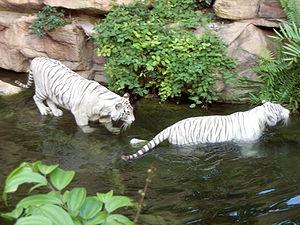
Deux tigres blancs dans le zoo de Singapour